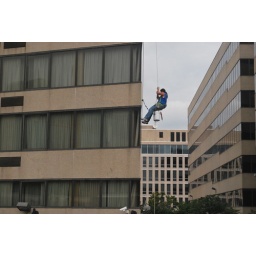
A window-washer hangs off the side of an office building near the tracks.